J. C. R. Licklider

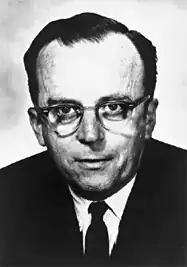

Joseph Carl Robnett Licklider (March 11, 1915 – June 26, 1990), known simply as J. C. R. or "Lick", was an American psychologist and computer scientist who is considered to be among the most prominent figures in computer science development and general computing history.